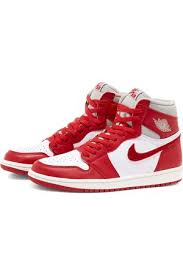
Label: Sneaker